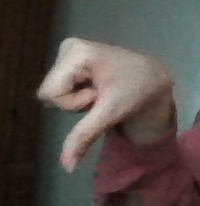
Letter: waw